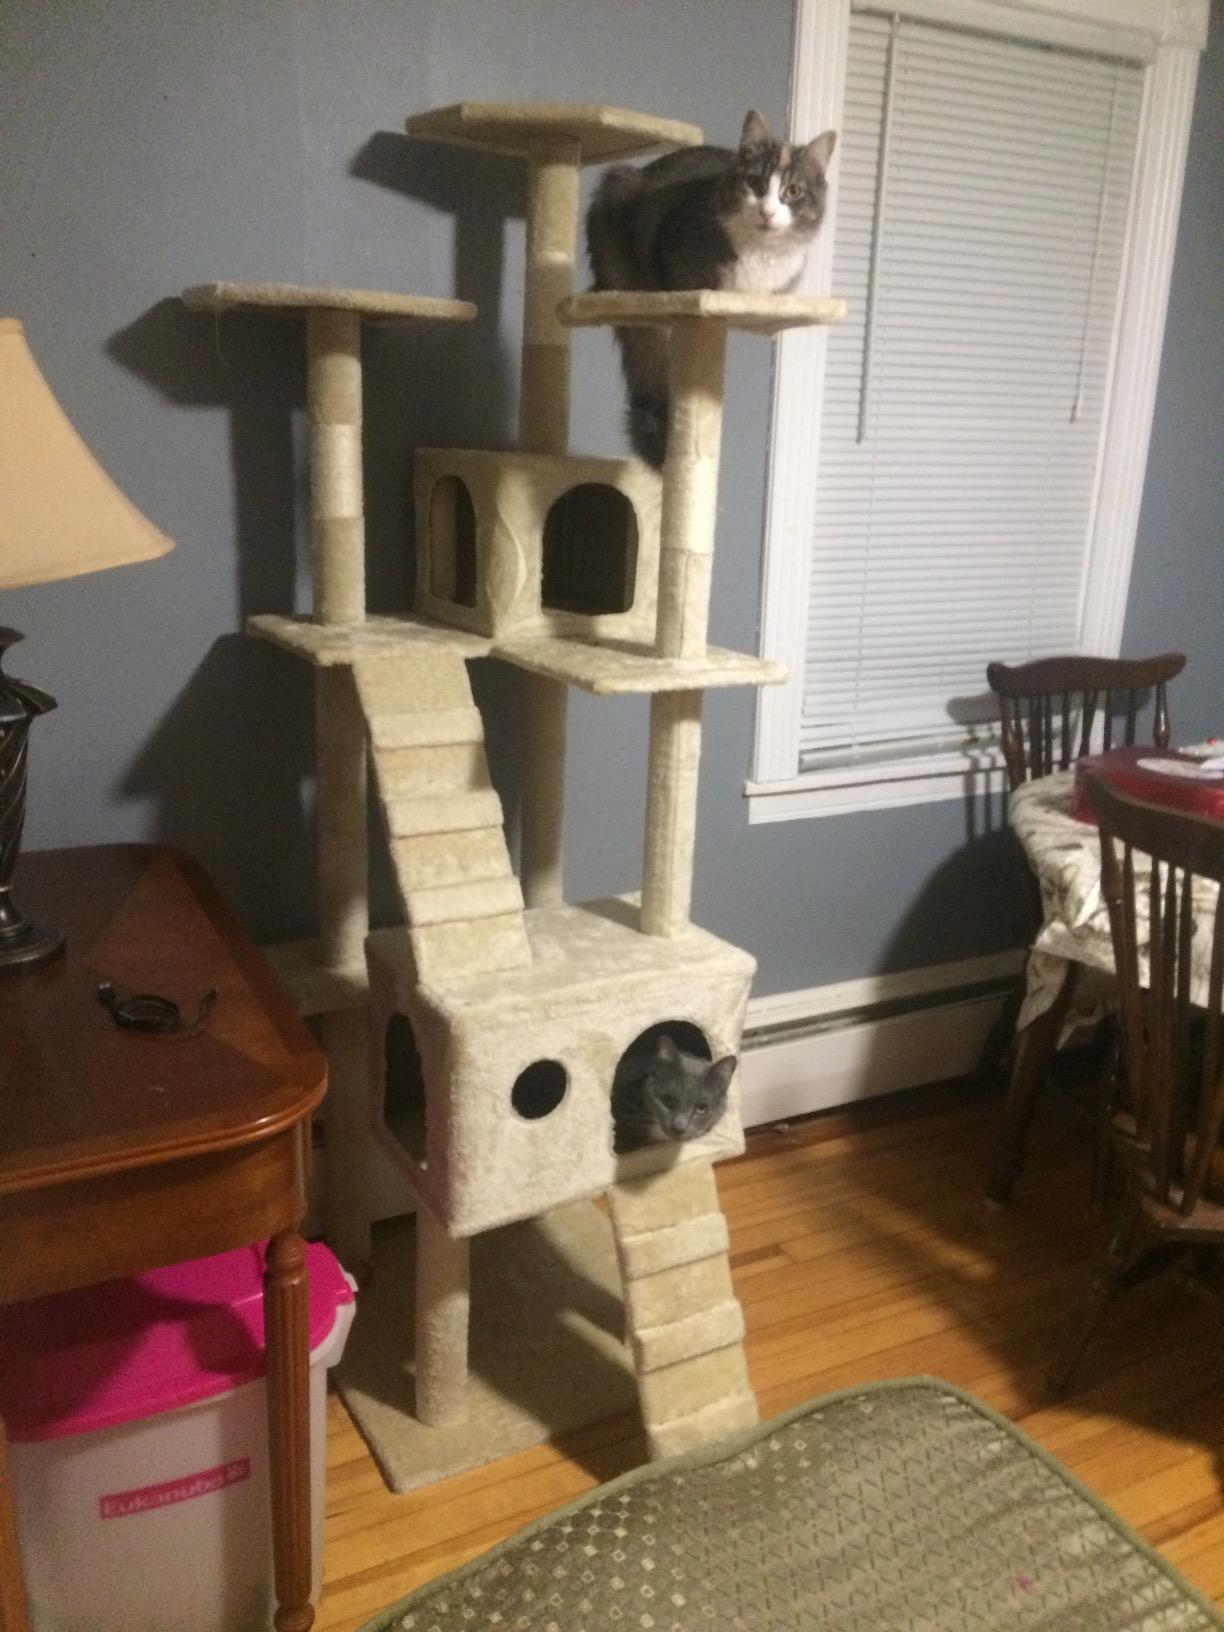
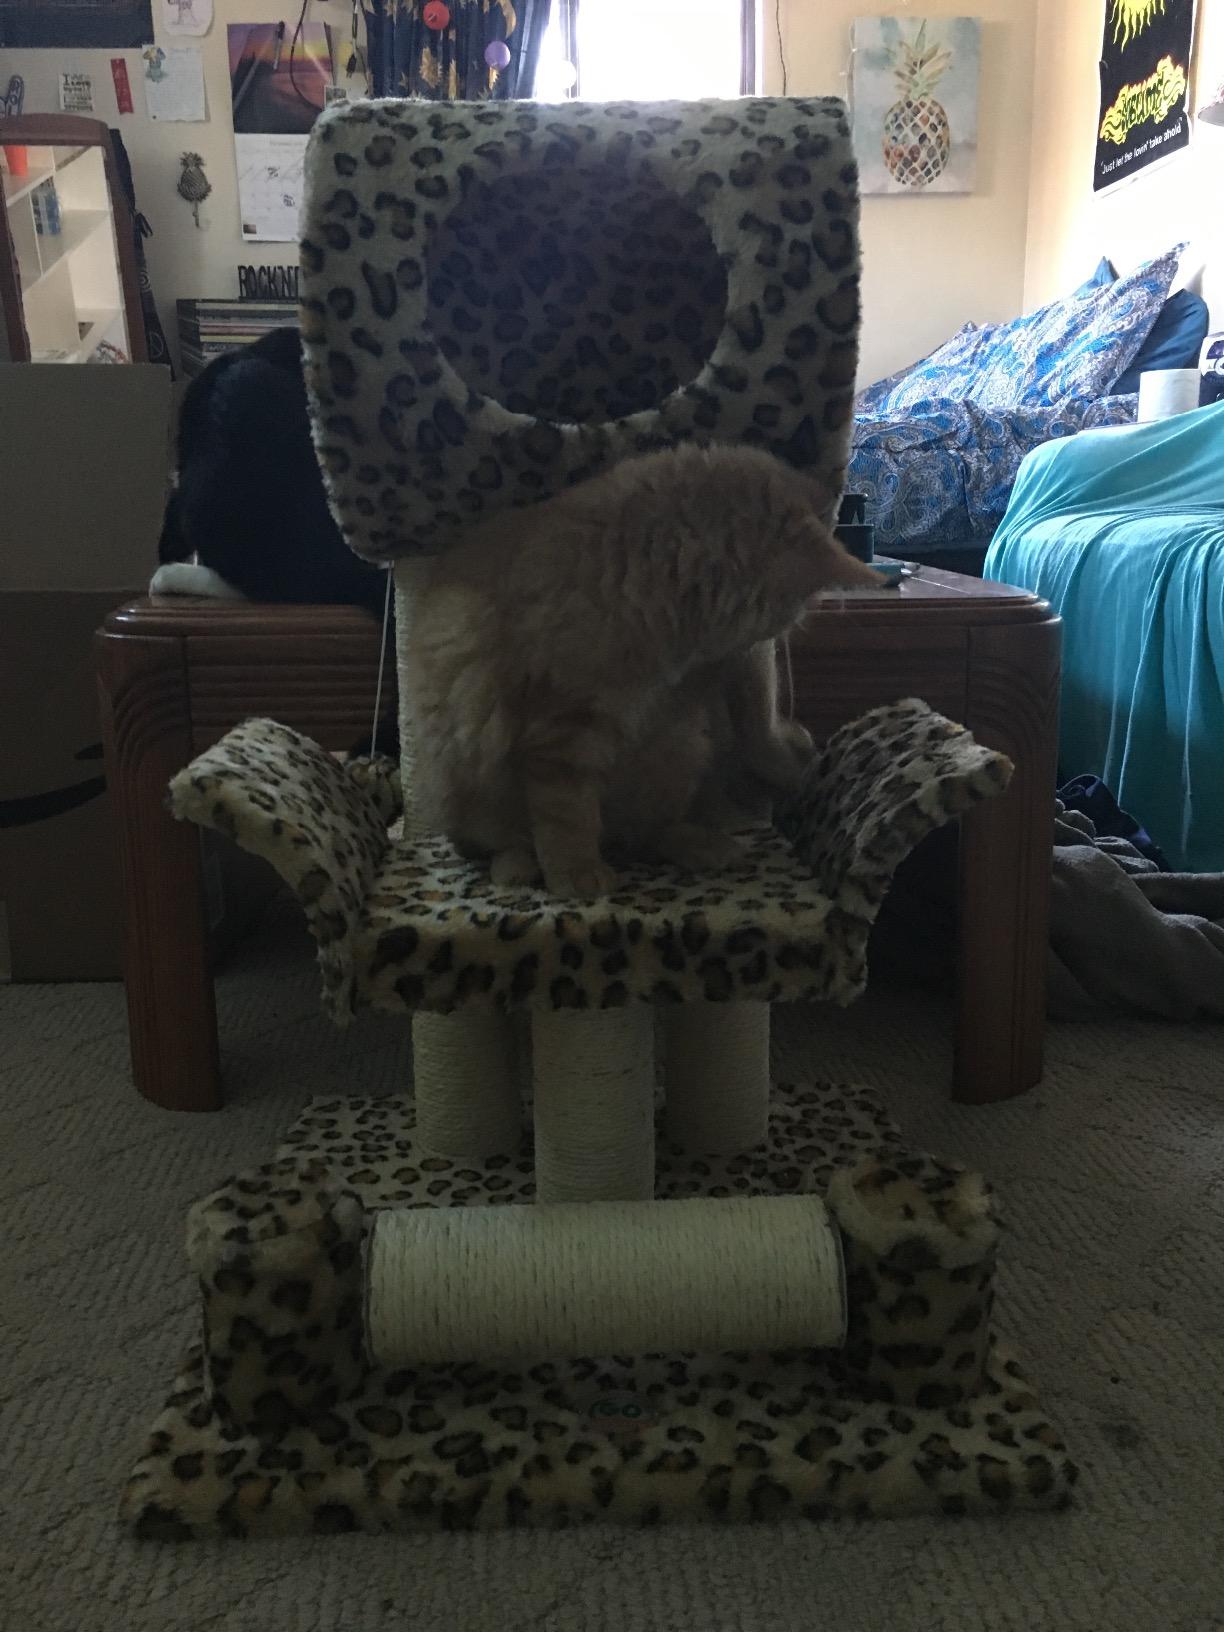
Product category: items_cat tree
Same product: no